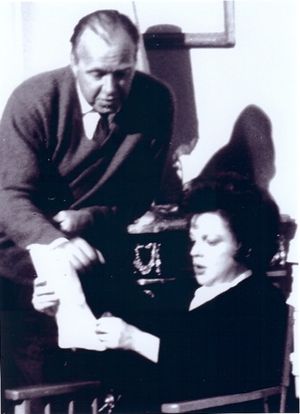
Ronald Neame
Ronald Neame var en britisk filmfotograf, producer, manuskriptforfatter og filminstruktør.